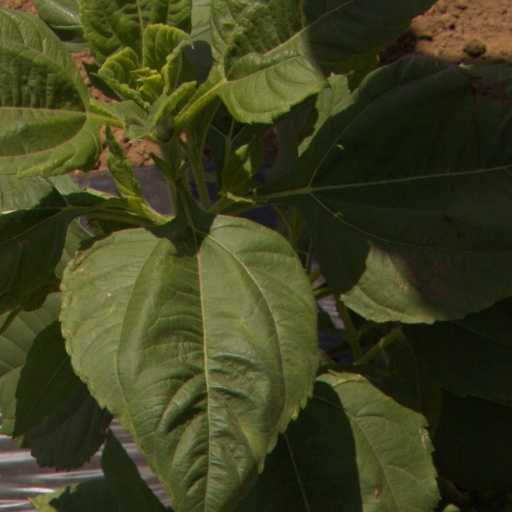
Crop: Jerusalem artichoke